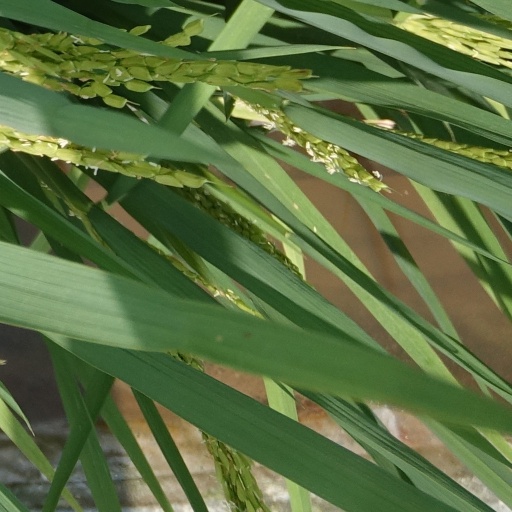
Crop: rice